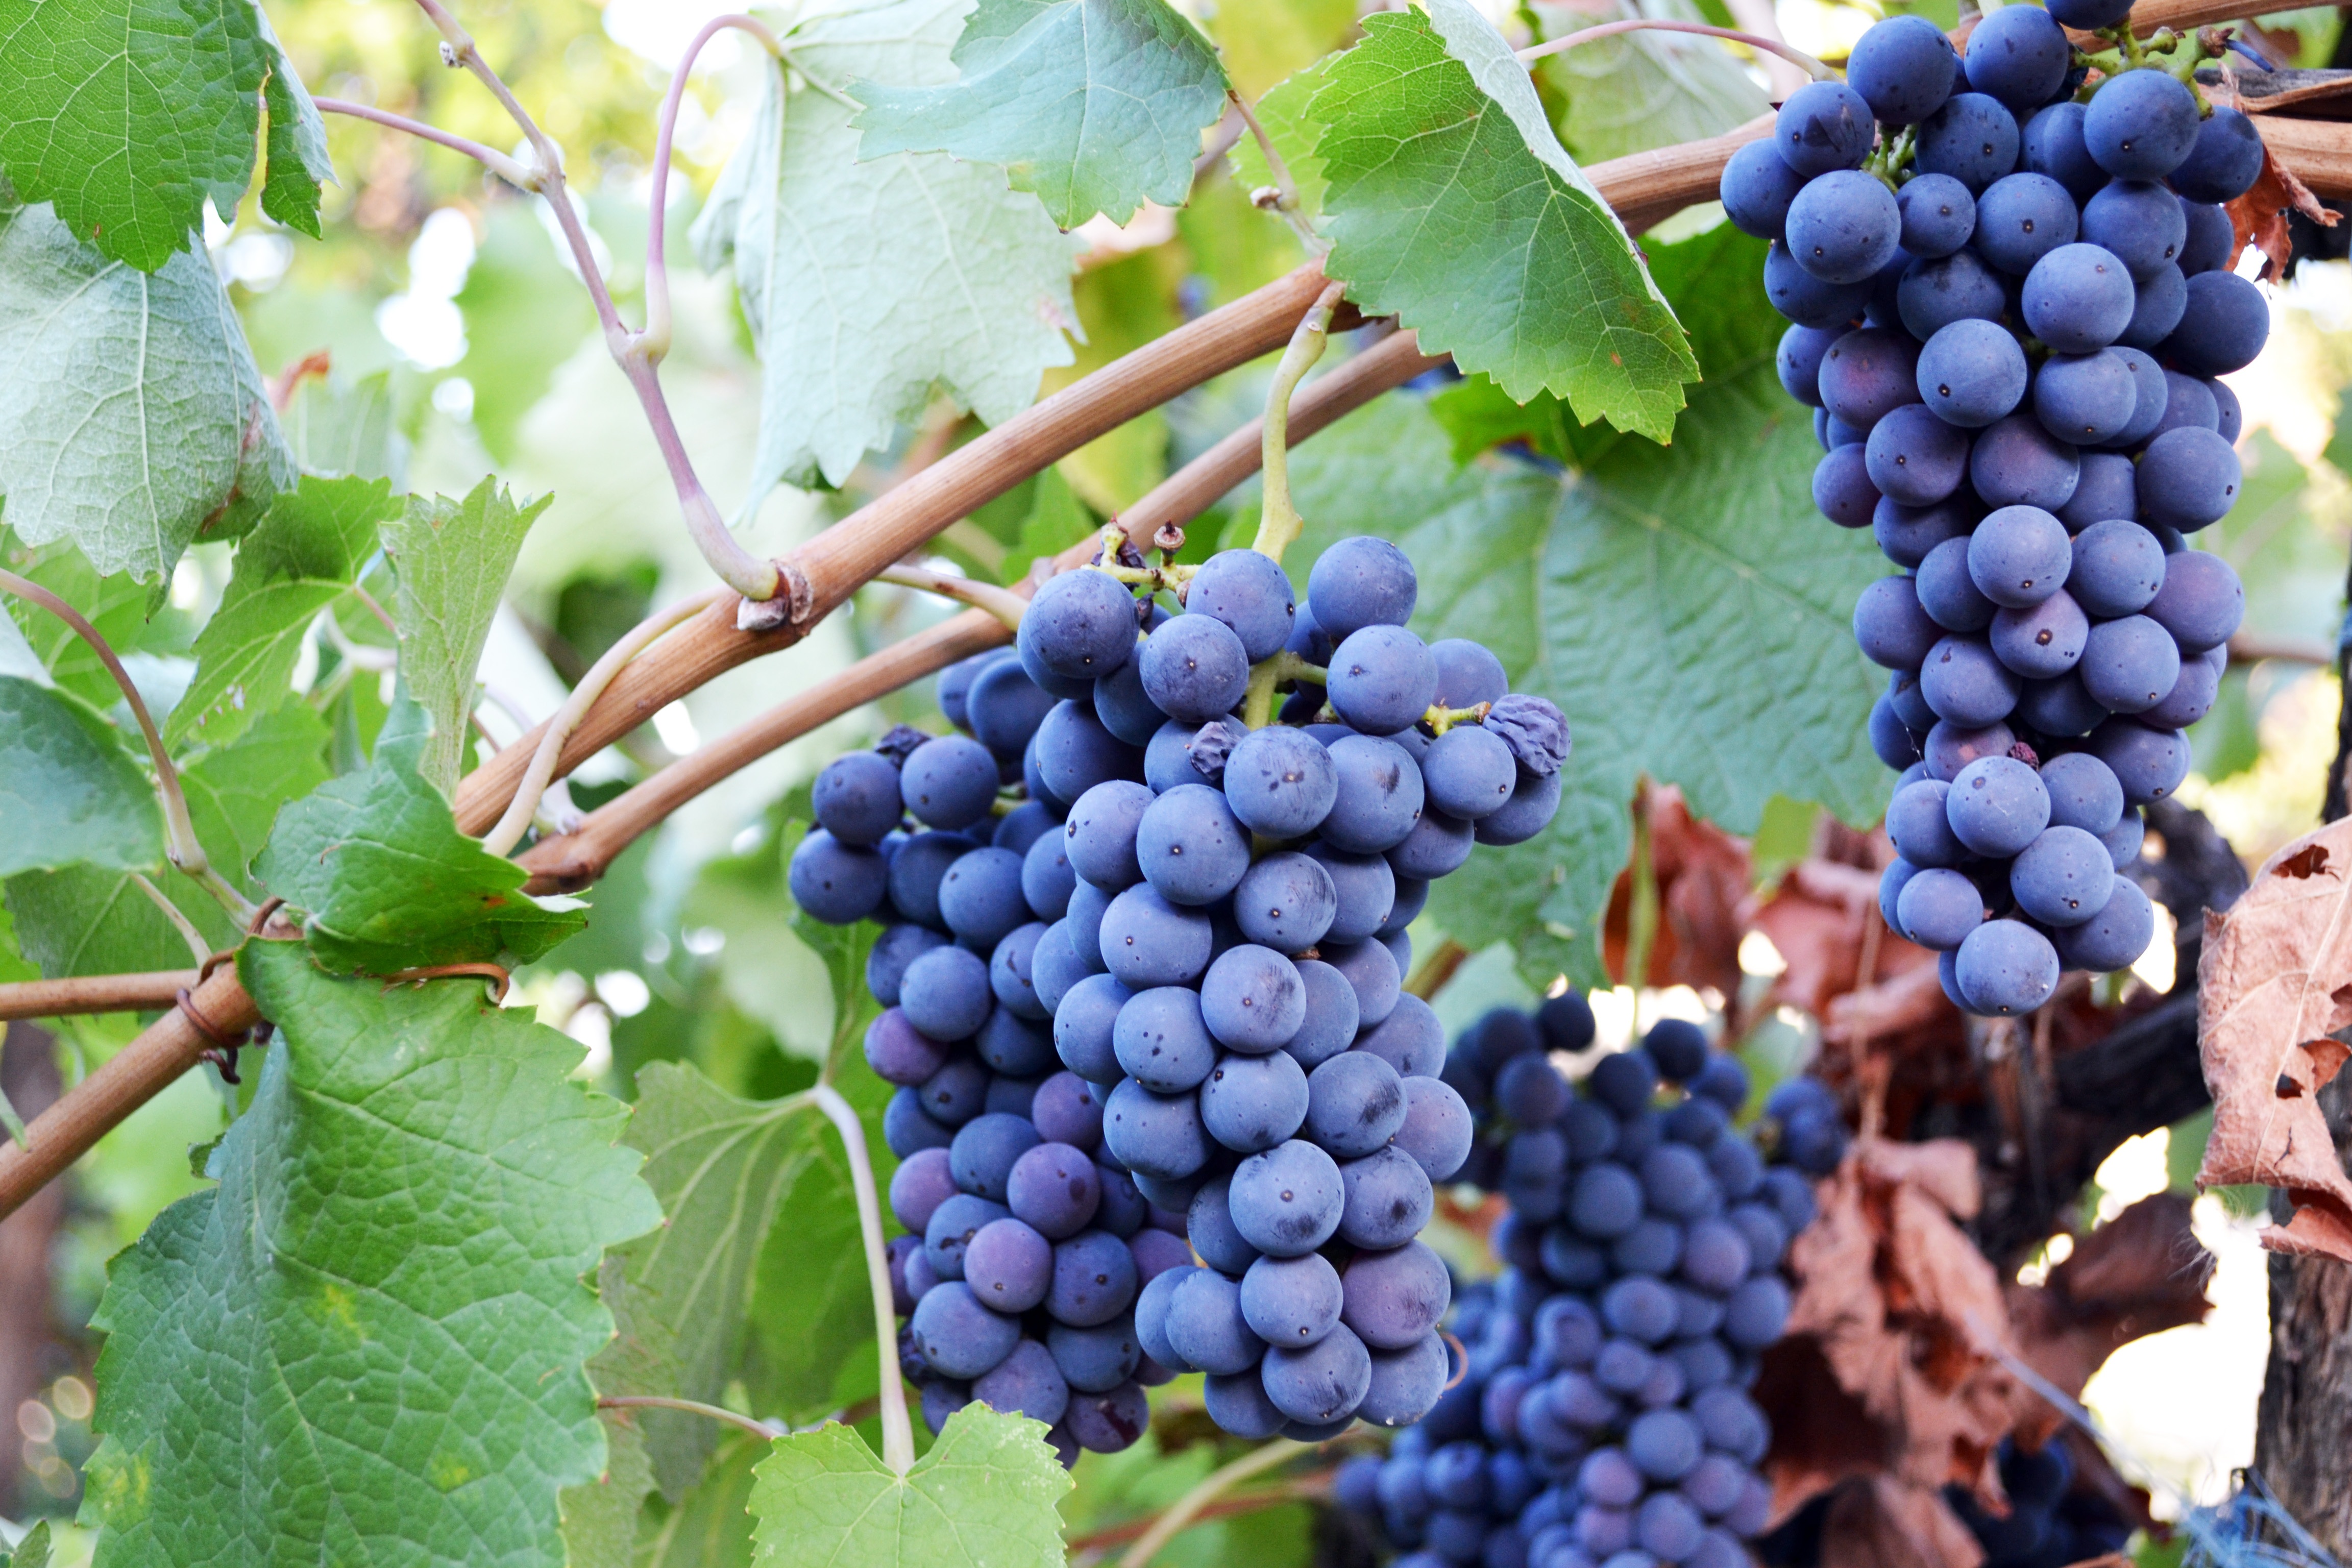
nature, plant, grape, fruit, food, green, produce, natural, fresh, blue, agriculture, healthy, shrub, grapes, flowering plant, vitis, sultana, land plant, grapevine family, zante currant